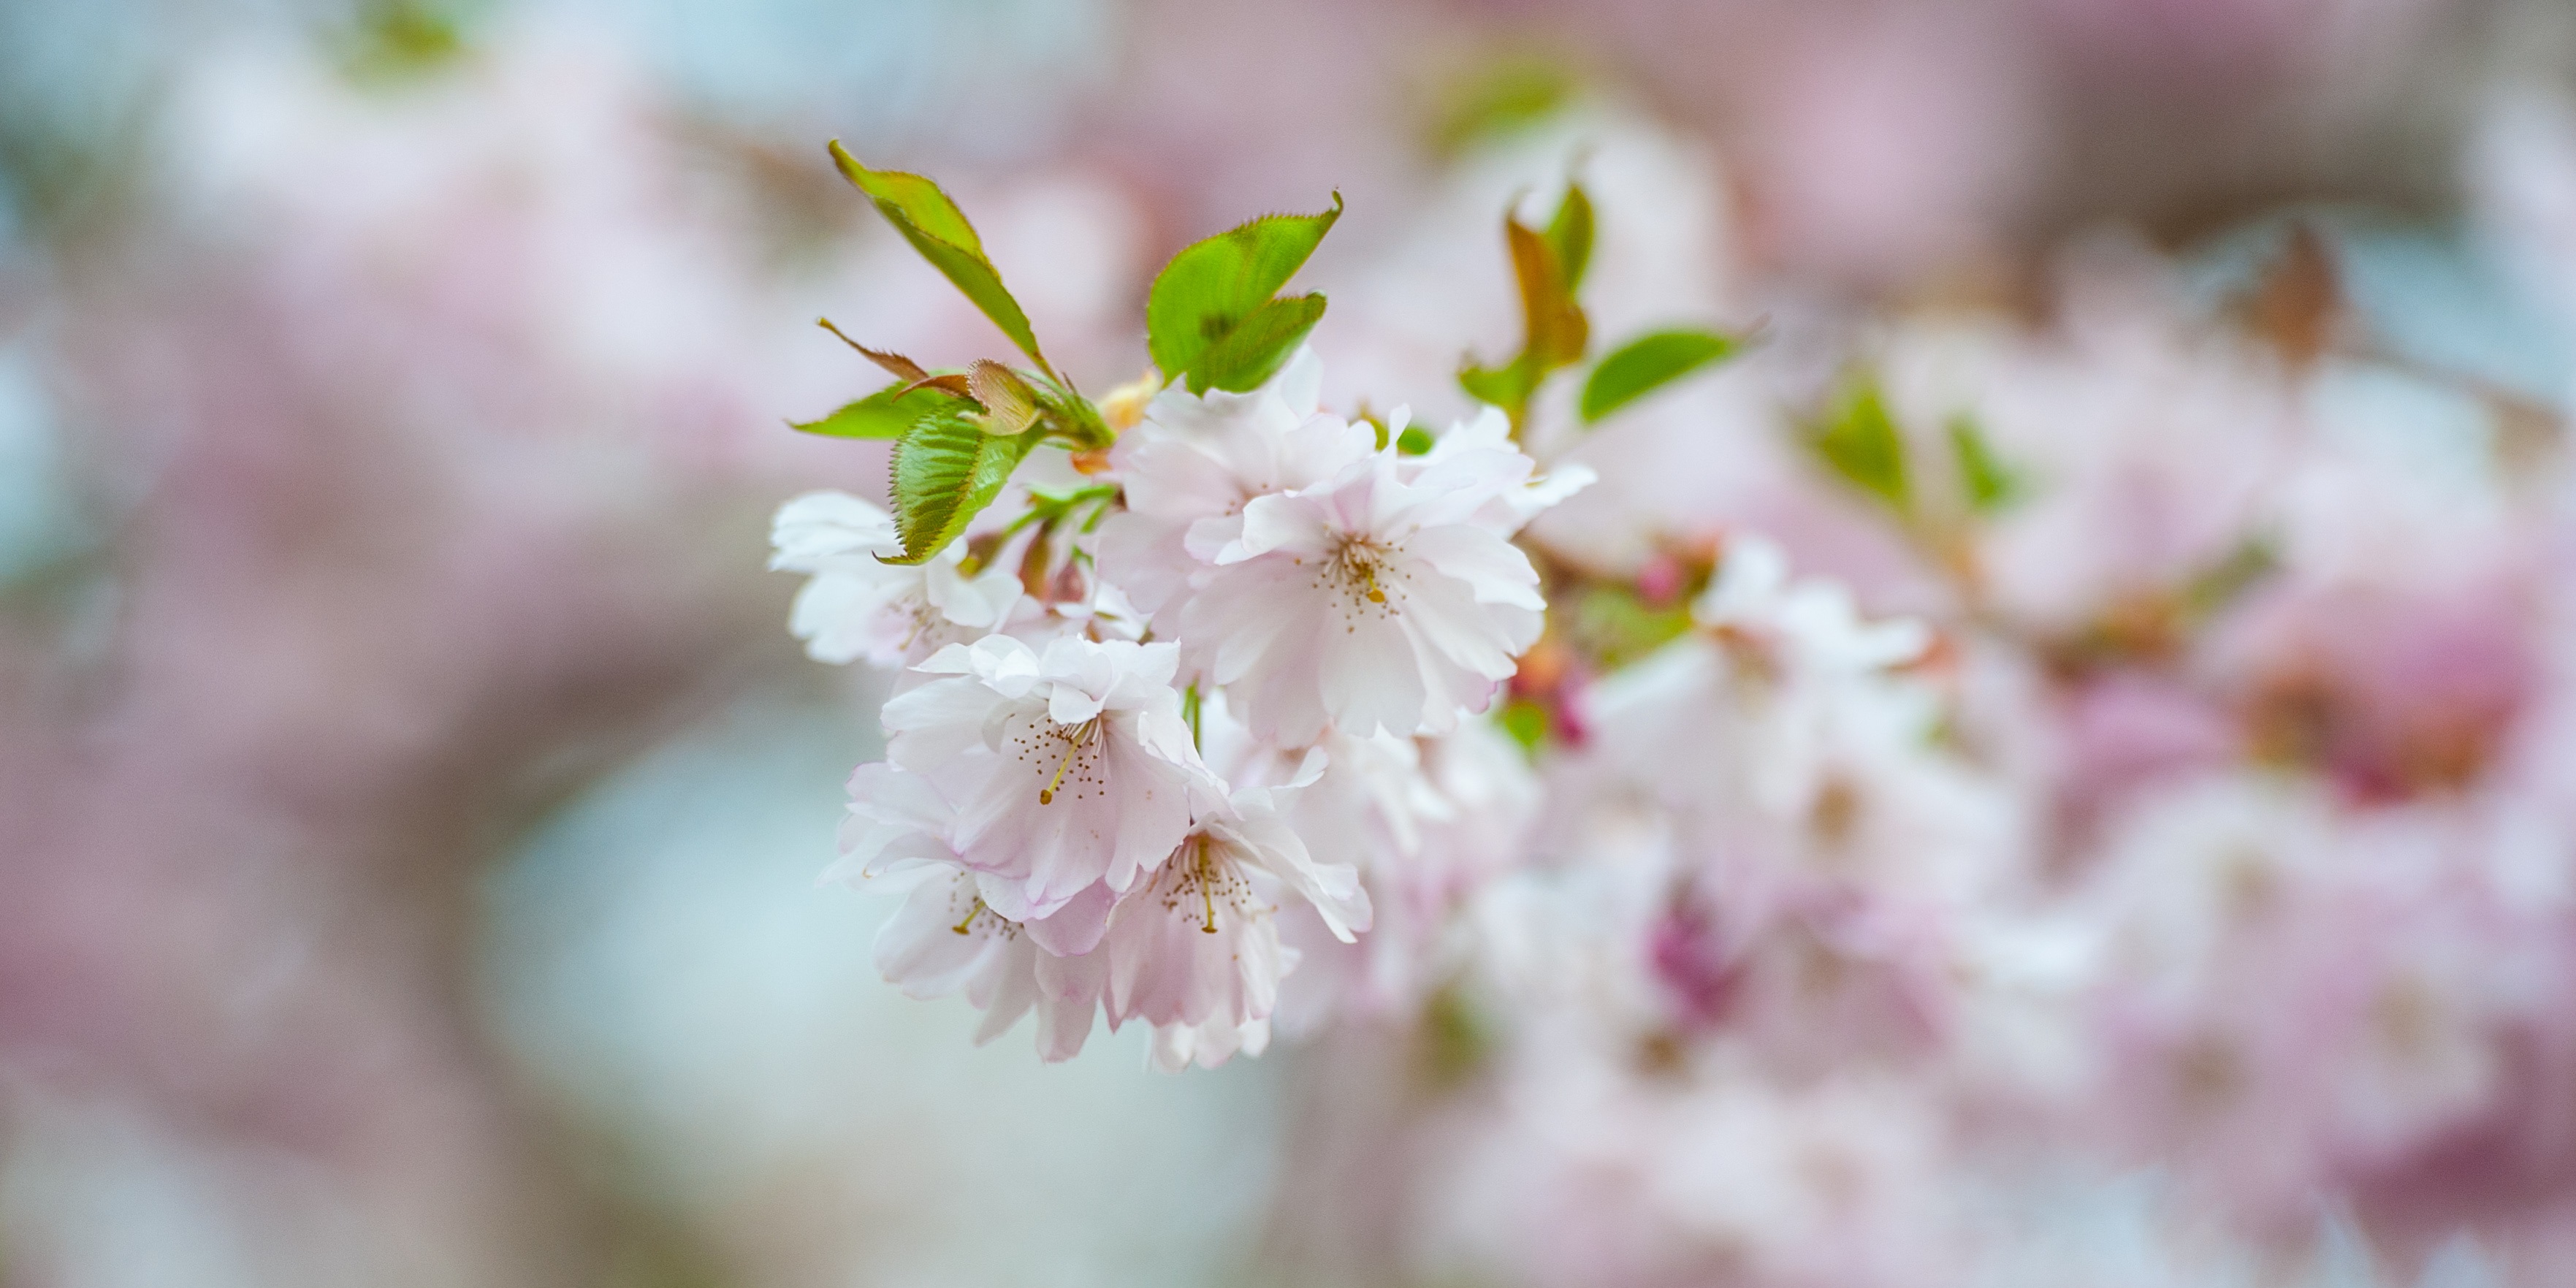
nature, branch, blossom, plant, flower, petal, bloom, food, spring, produce, botany, pink, flora, cherry blossom, close up, fruit tree, cherry, macro photography, flowering plant, rose family, land plant